Brian Howe (singer)

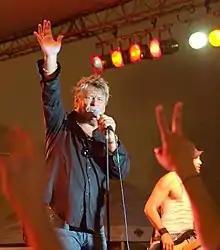
Howe in concert, March 2009

Brian Anthony Howe (22 July 1953 – 6 May 2020) was an English rock singer, best known for replacing Paul Rodgers as the lead vocalist of Bad Company. Howe's career was jump-started in 1983 when Ted Nugent recruited him to handle lead vocals for his "Penetrator" album and front its subsequent world tour.